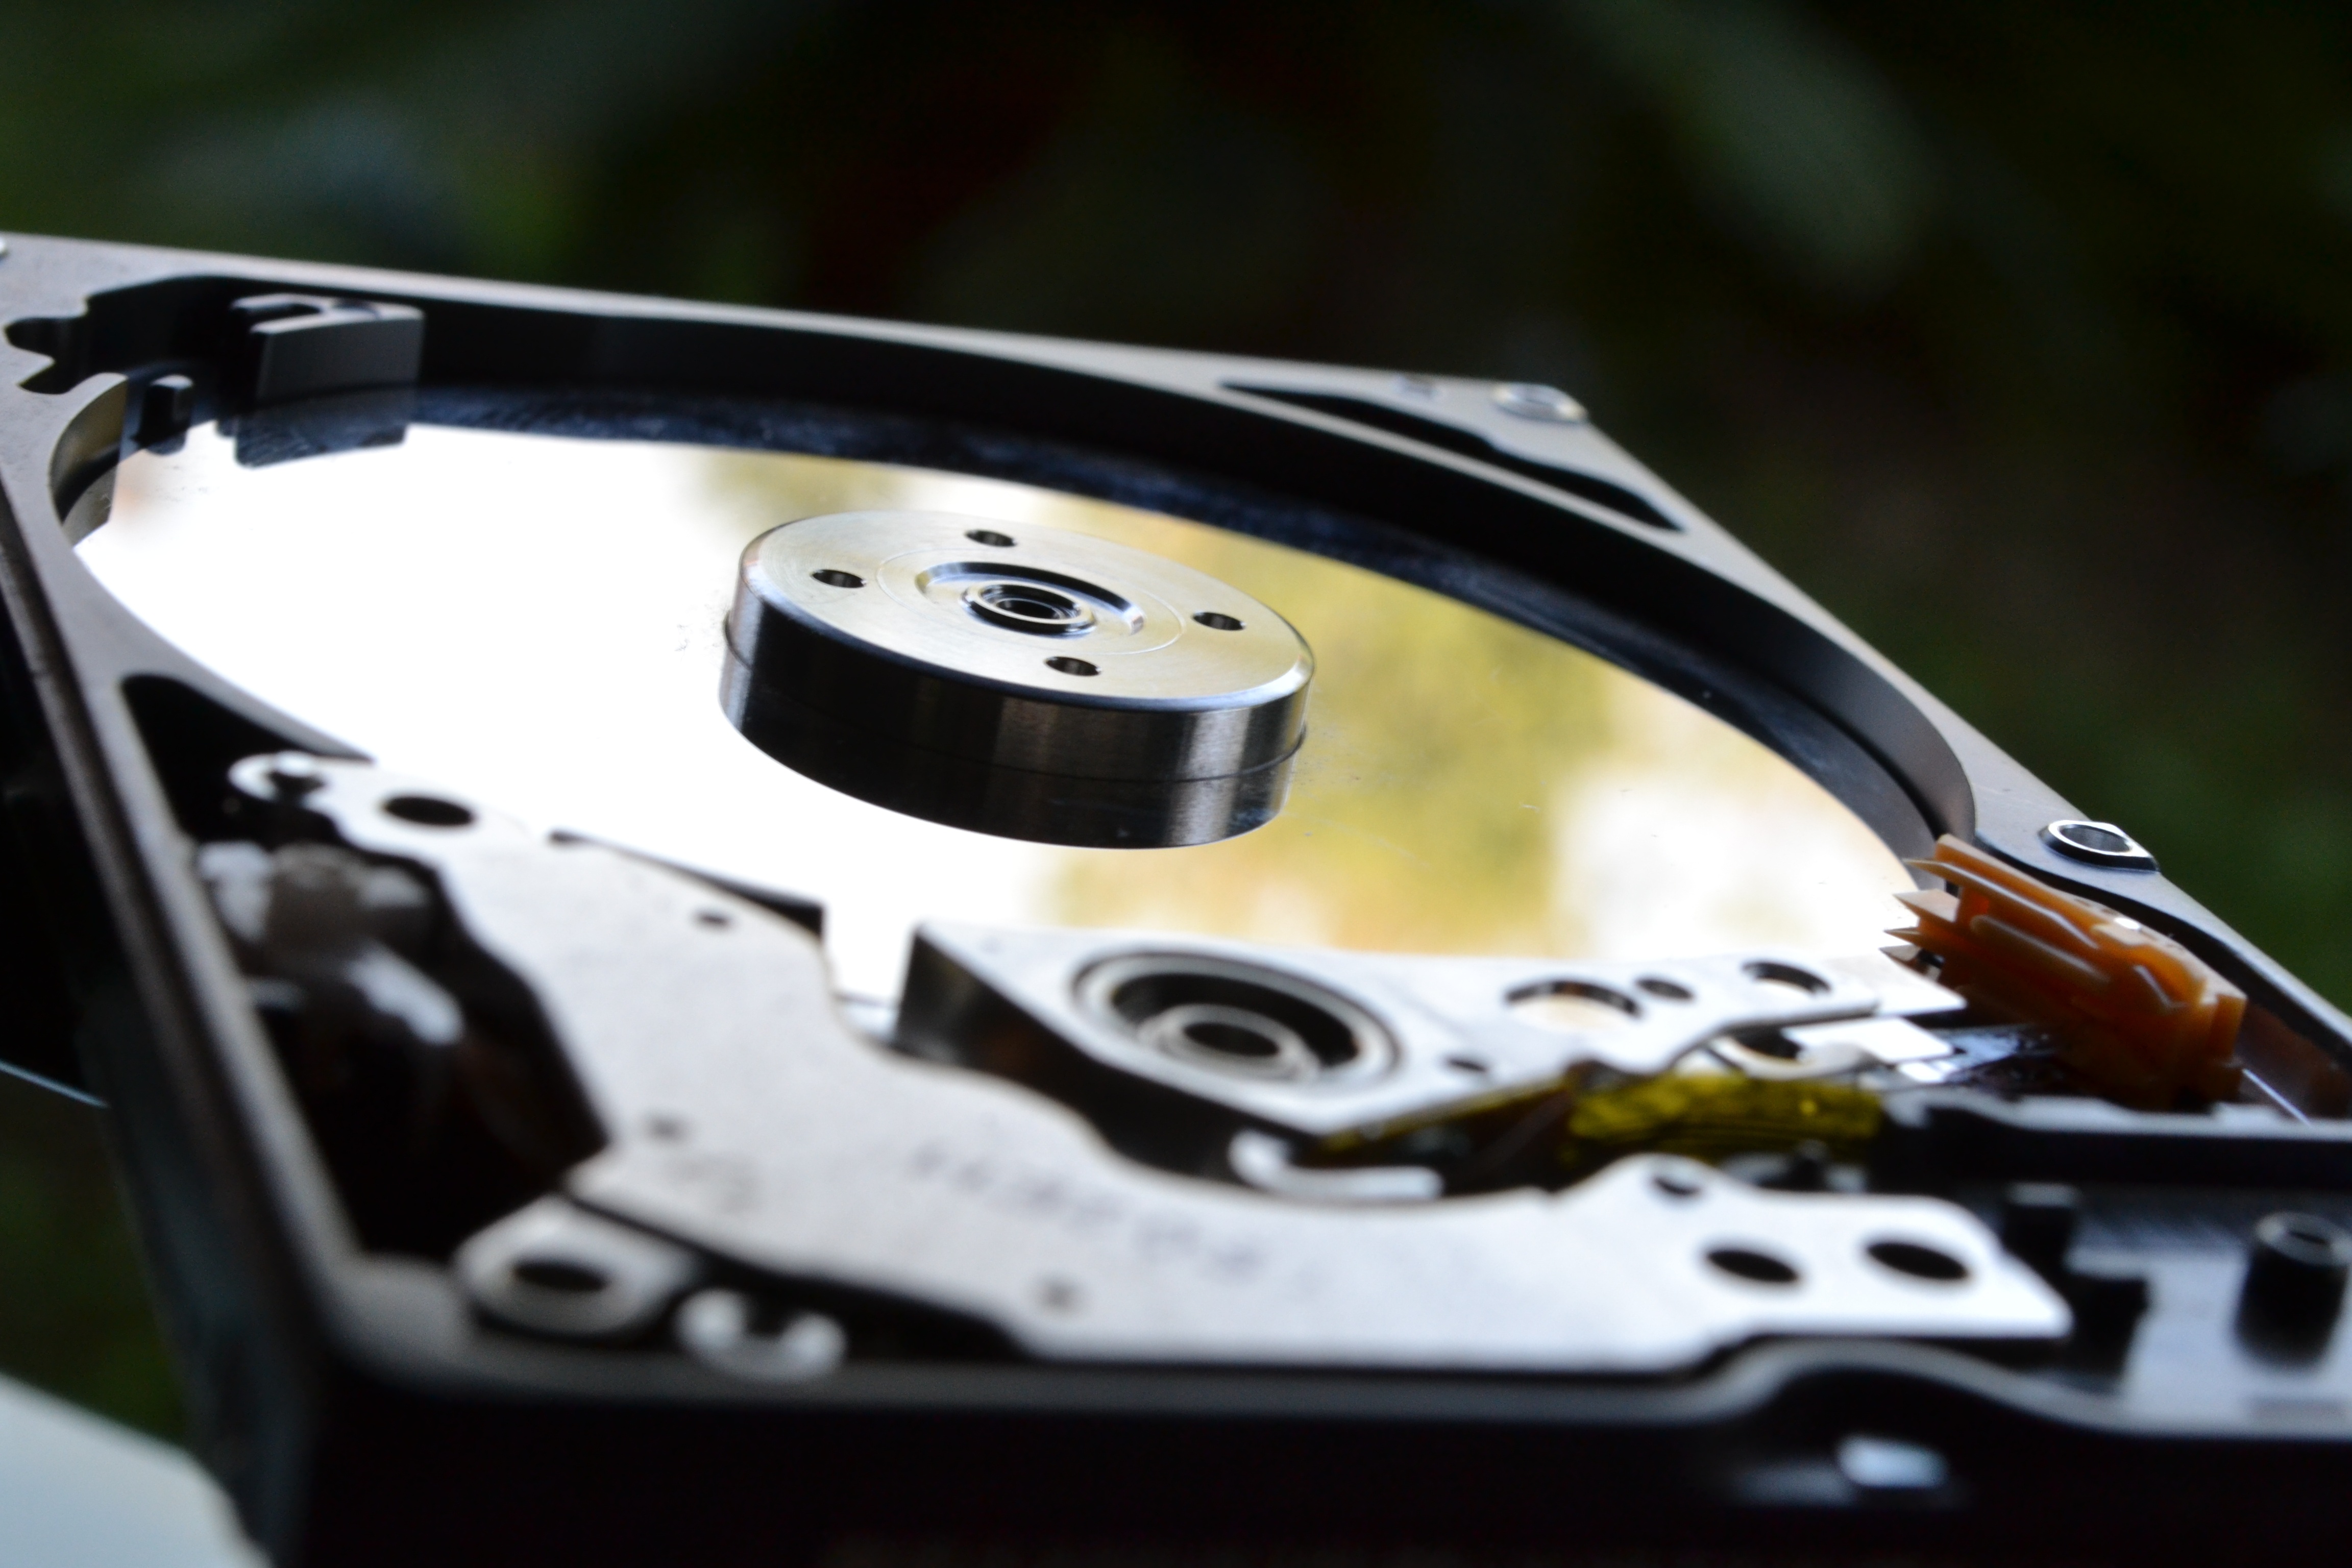
technology, car, steering wheel, black, sunglasses, glasses, eyewear, pc, hard disk drive, data storage device, informatica